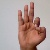
The image shows a hand gesture representing the letter 'F' in Indian Sign Language.